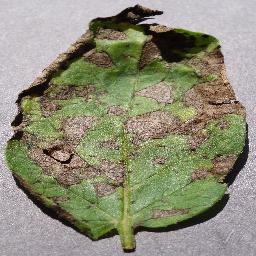
Label: Potato___Early_blight